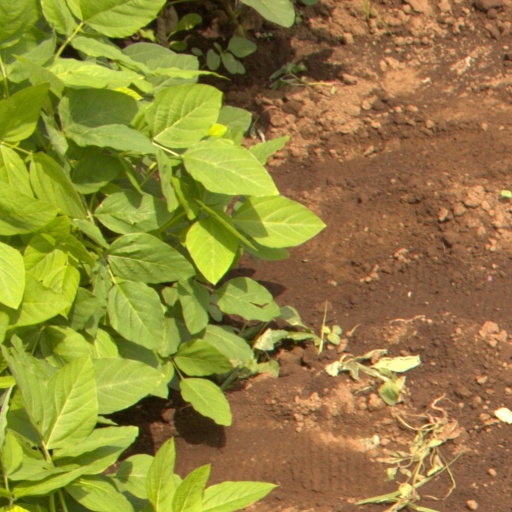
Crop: soybean